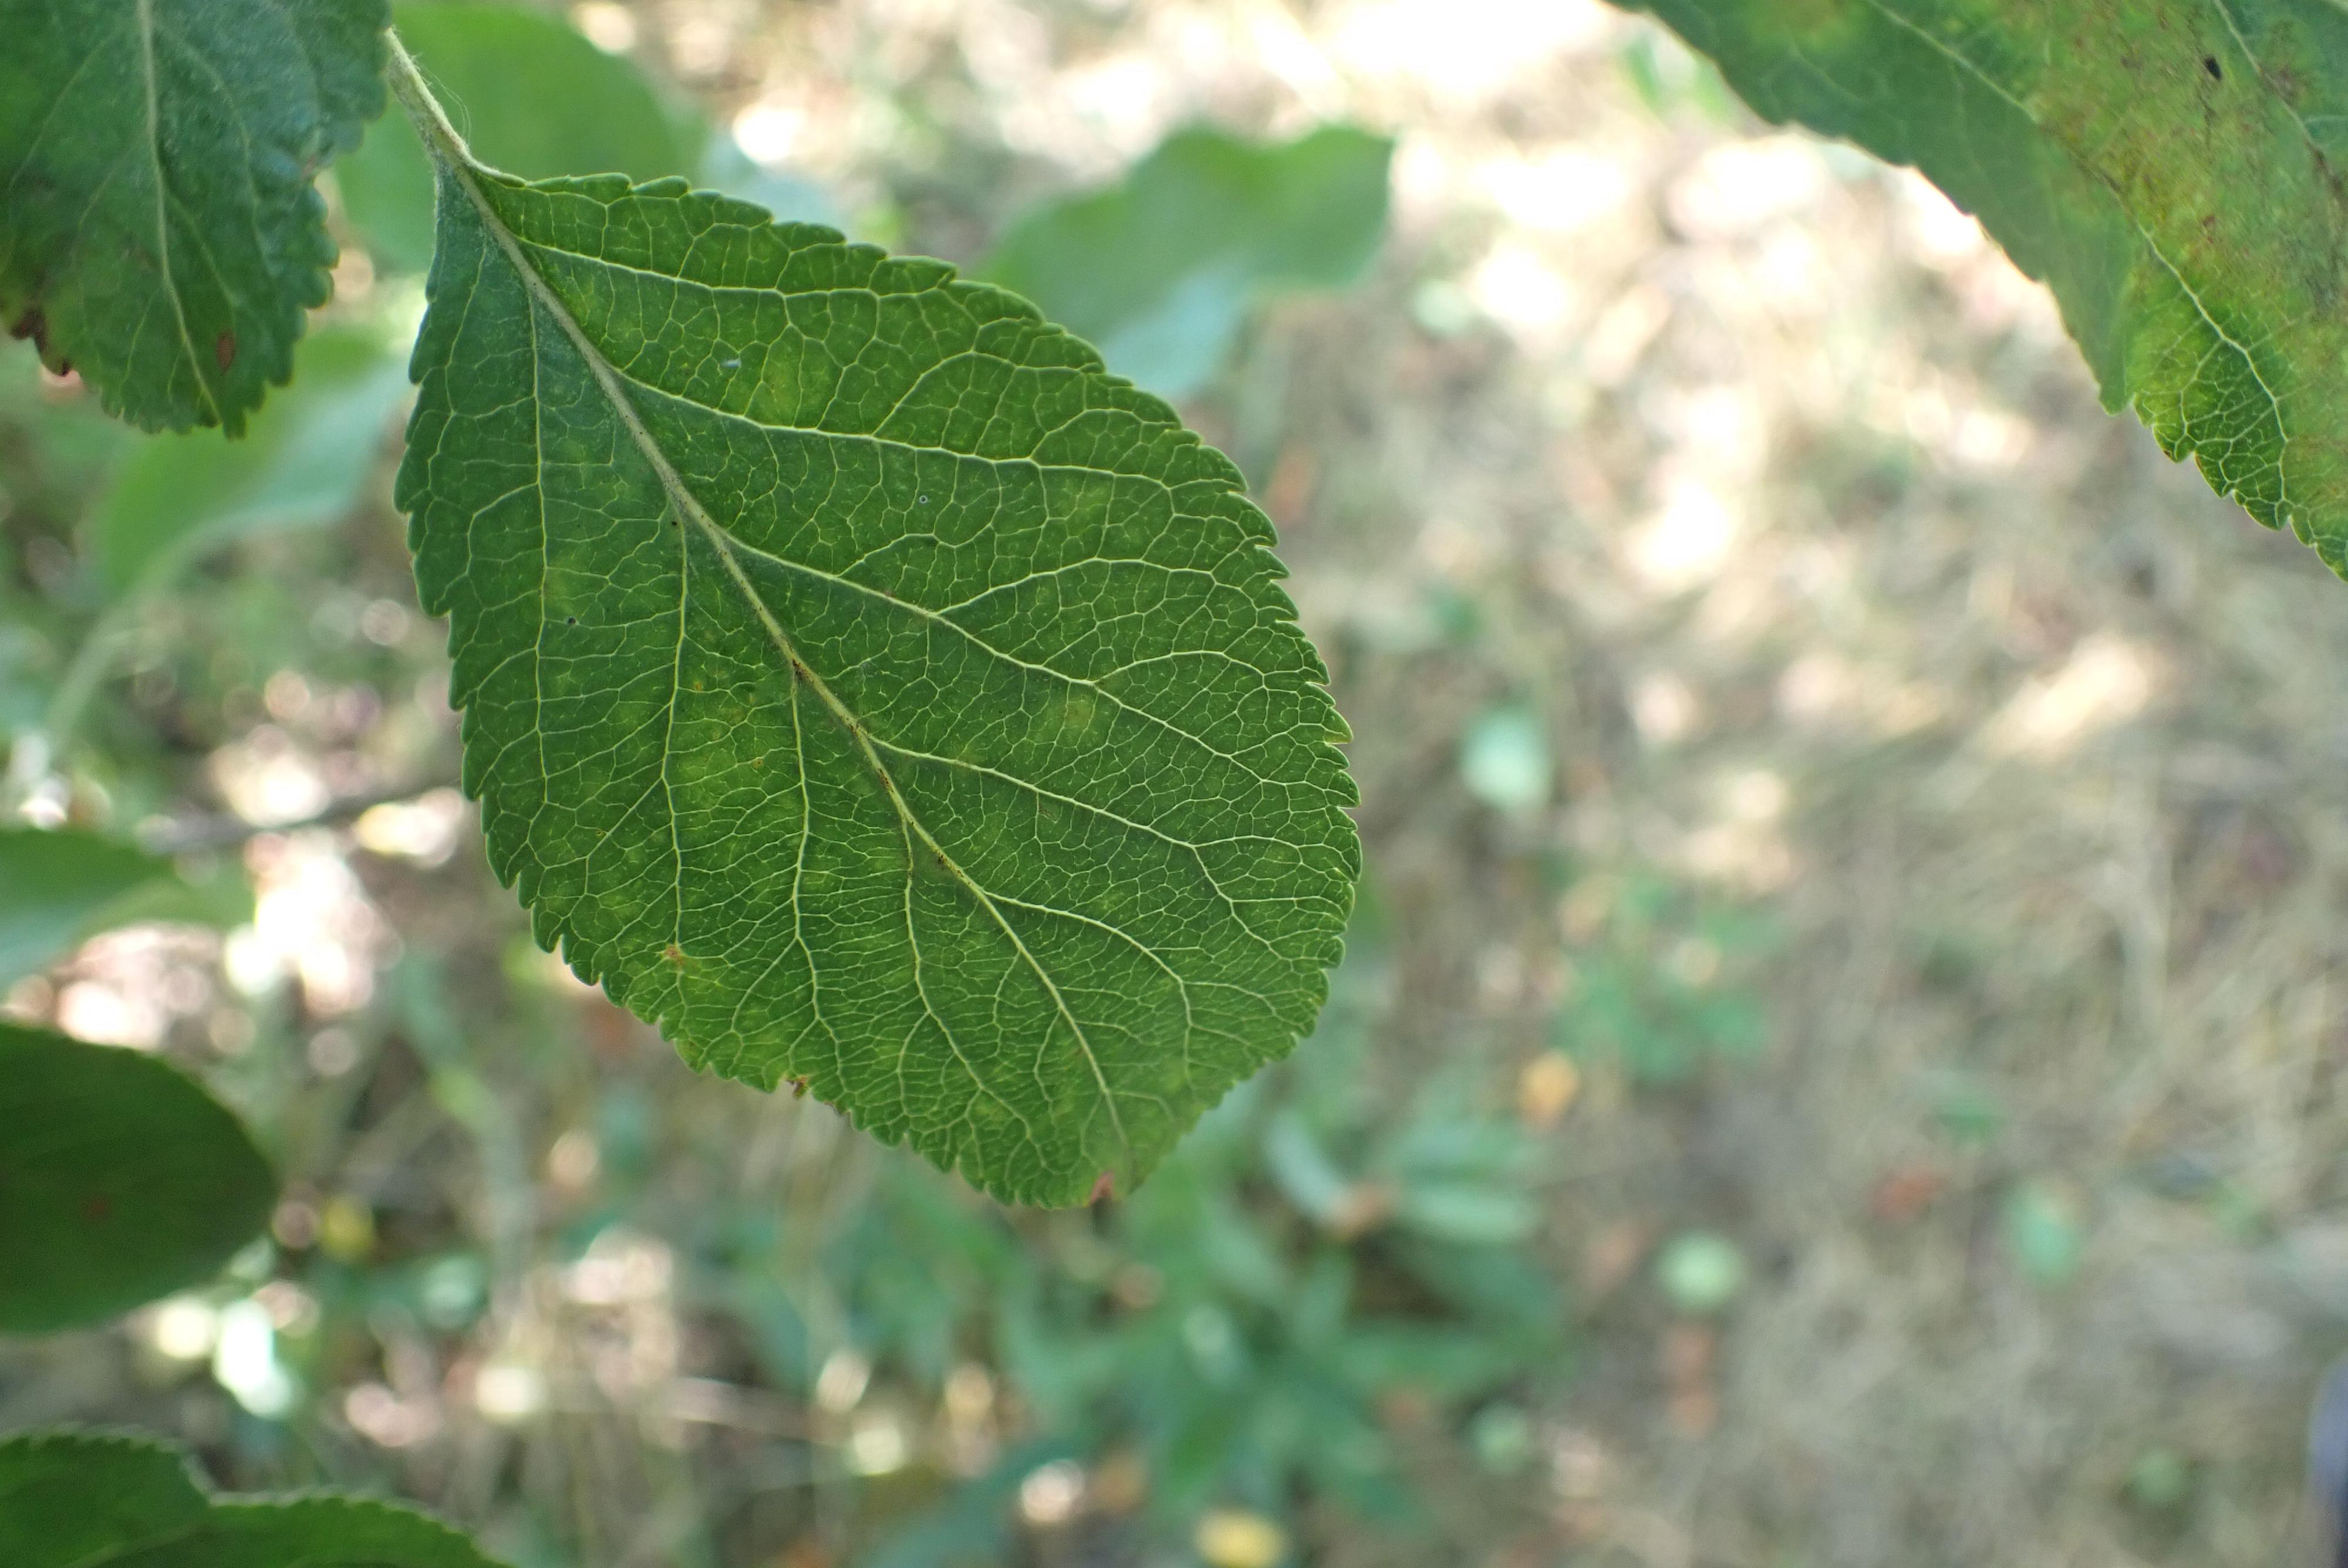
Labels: scab